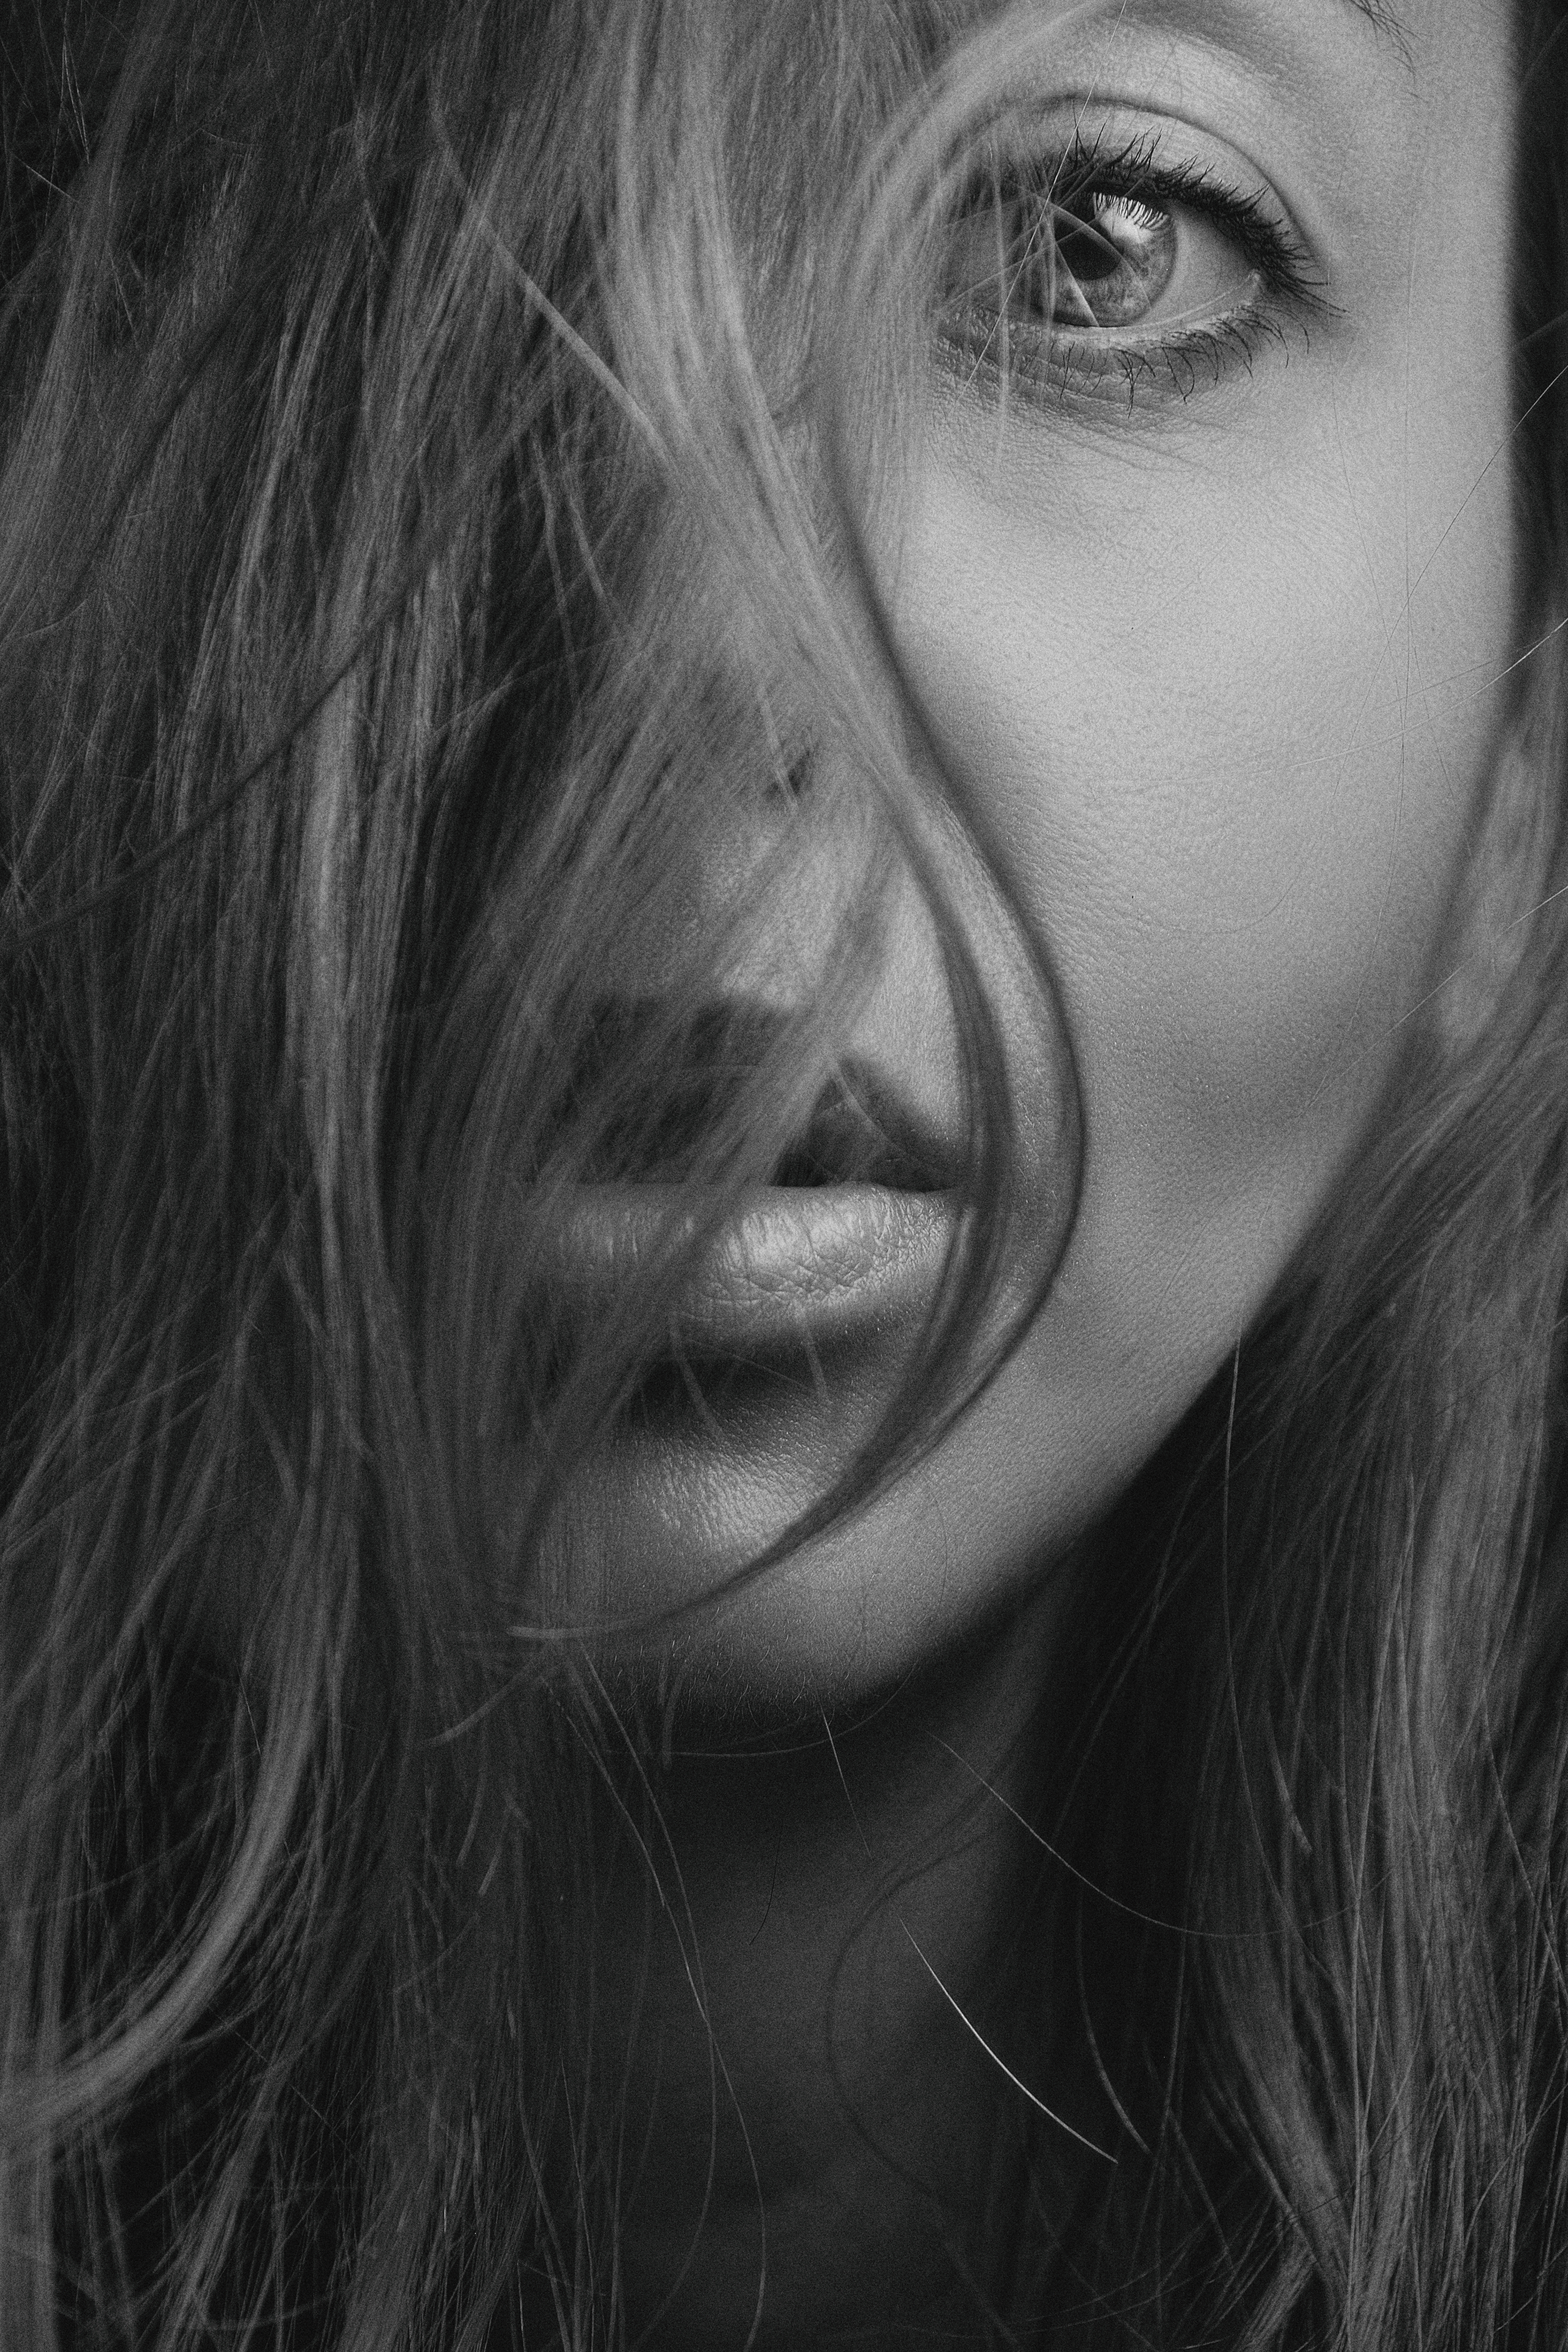
girl, monochrome, retro, face, beautiful, look, studio, portrait, hair, black, facial expression, nose, black and white, lip, eyebrow, skin, head, chin, beauty, eye, cheek, close up, monochrome photography, mouth, photography, organ, forehead, human, portrait photography, iris, smile, long hair, self portrait, jaw, wrinkle, style